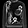
Label: Pullover